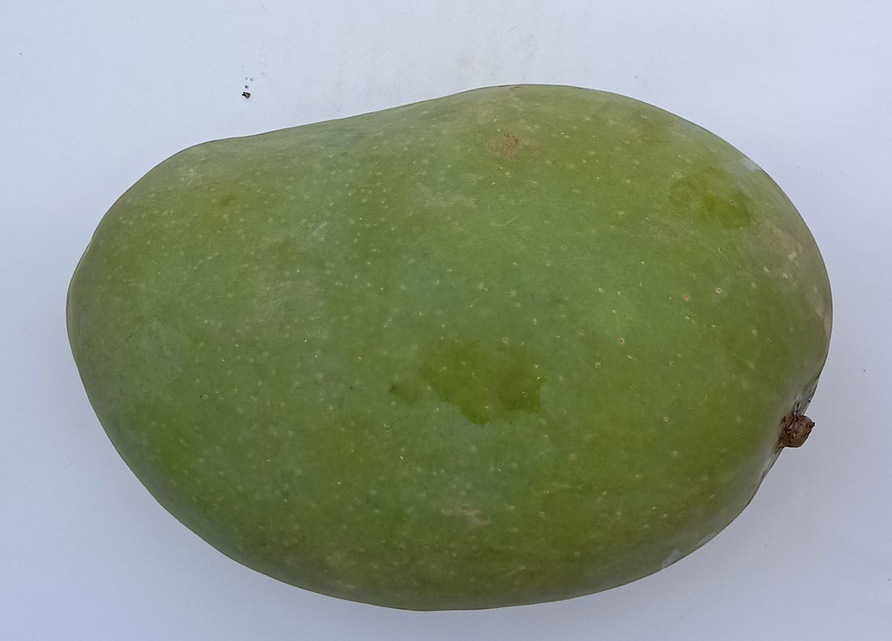
Mango variety: Fajri